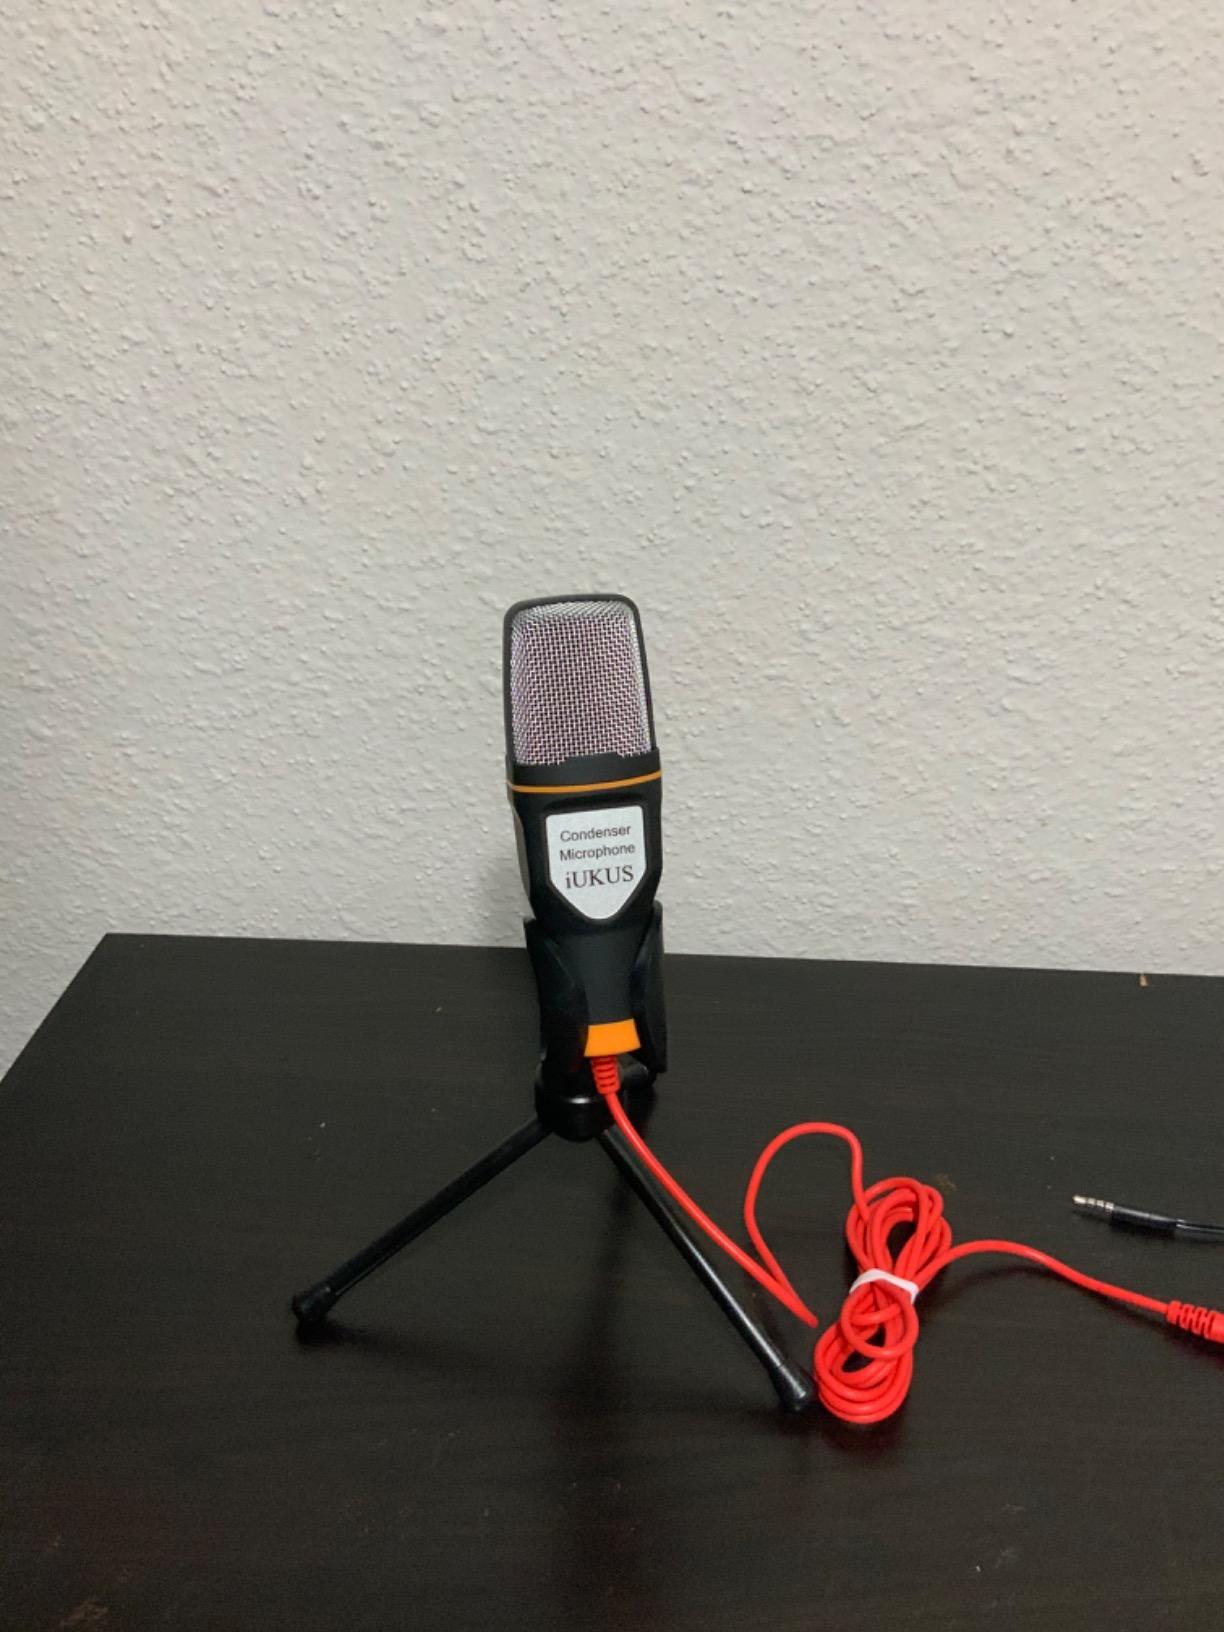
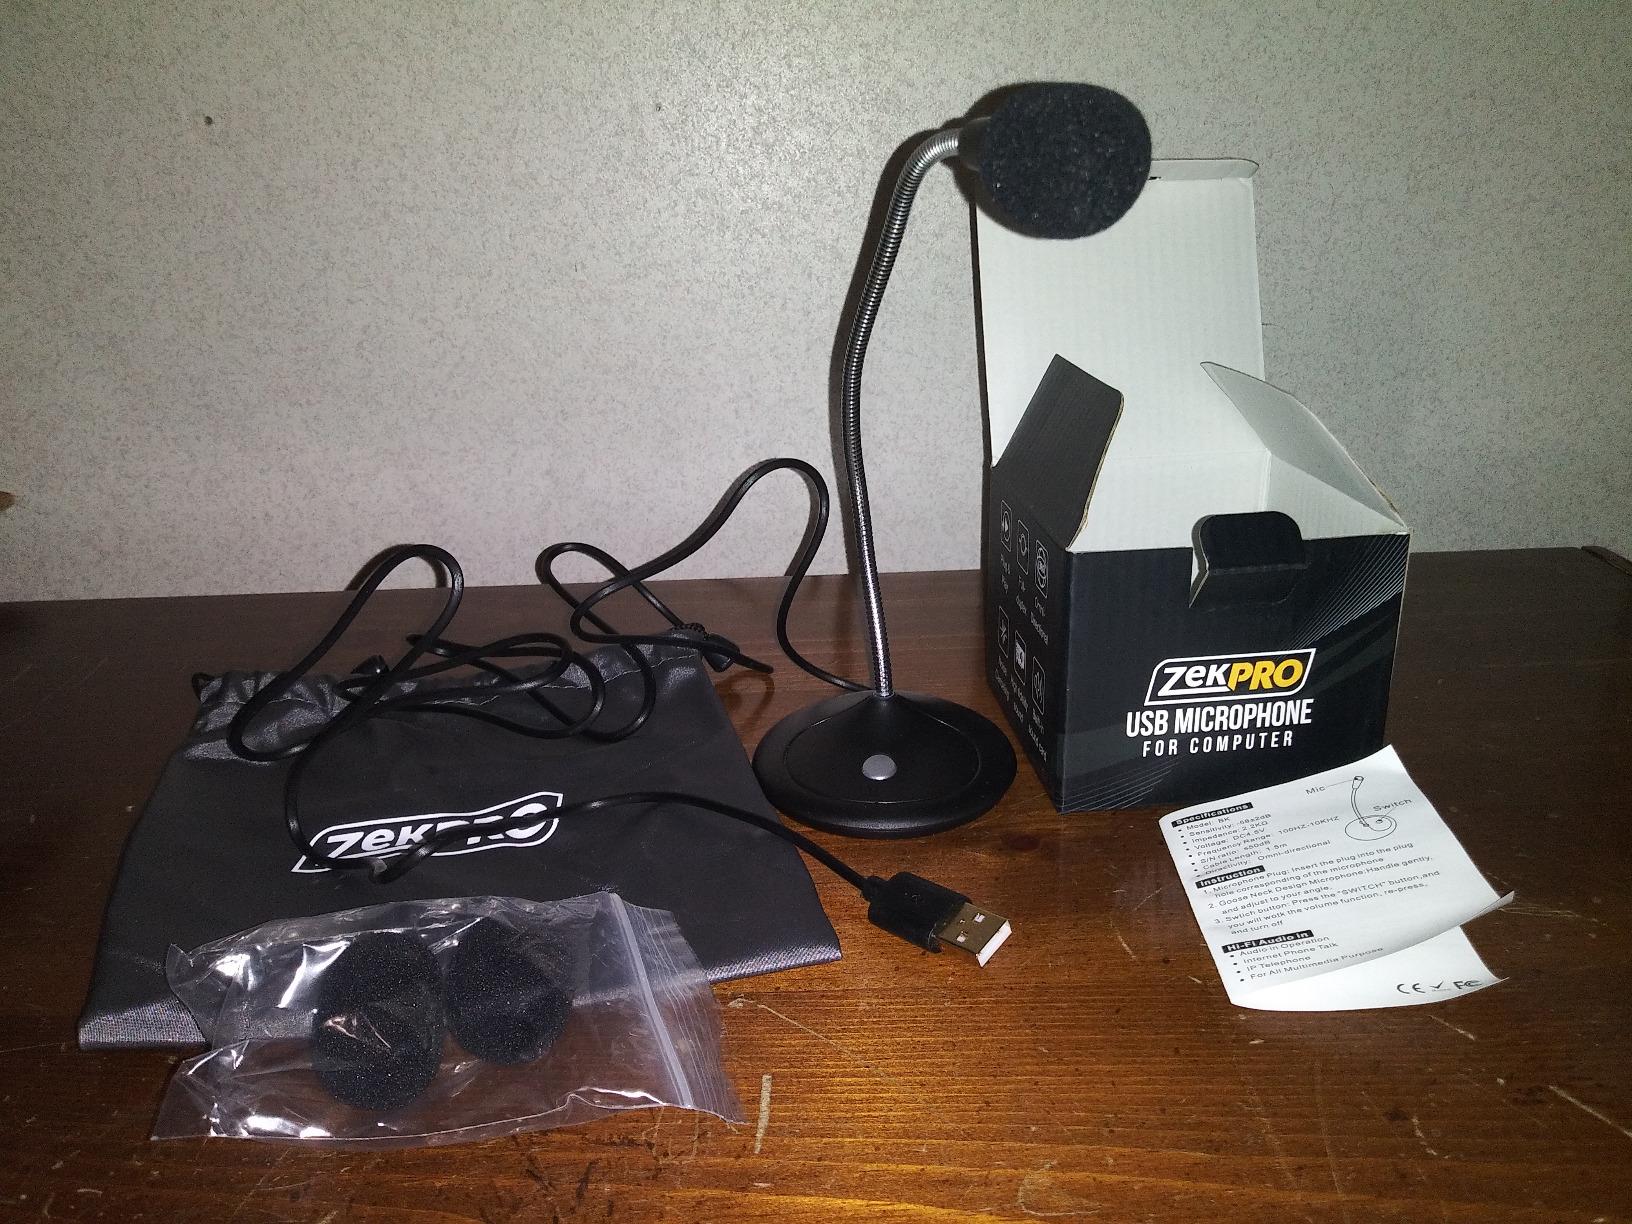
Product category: microphone
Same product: no